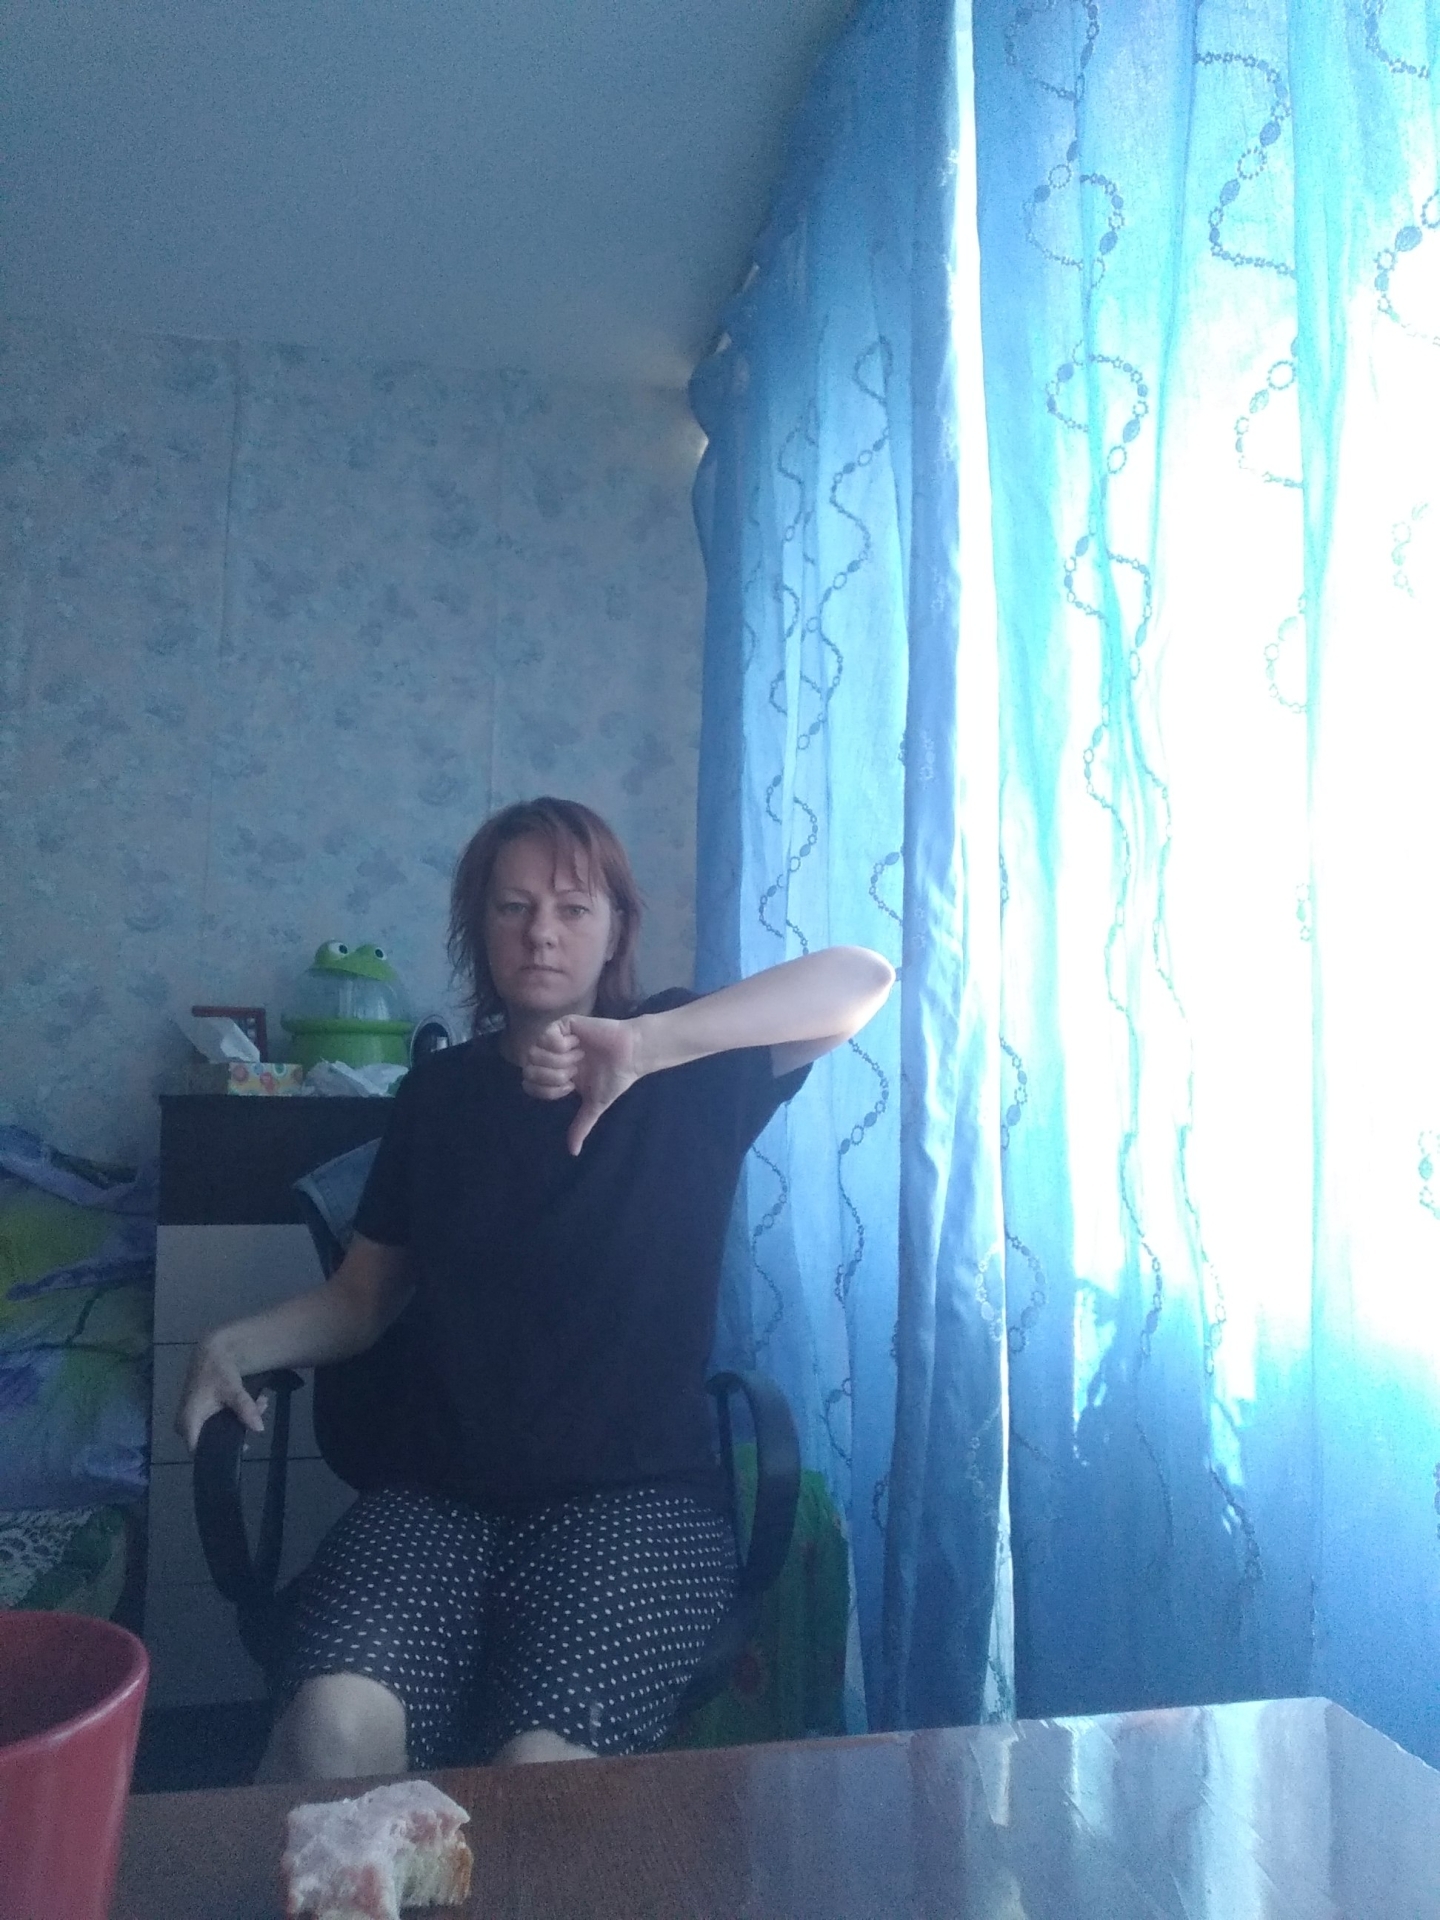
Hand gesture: dislike